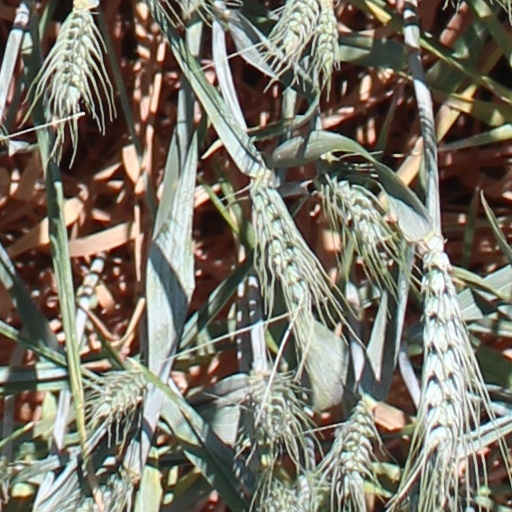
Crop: wheat